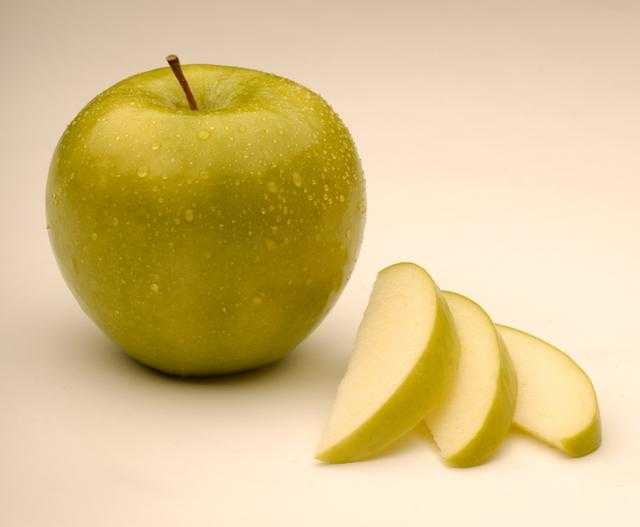
Label: Apple